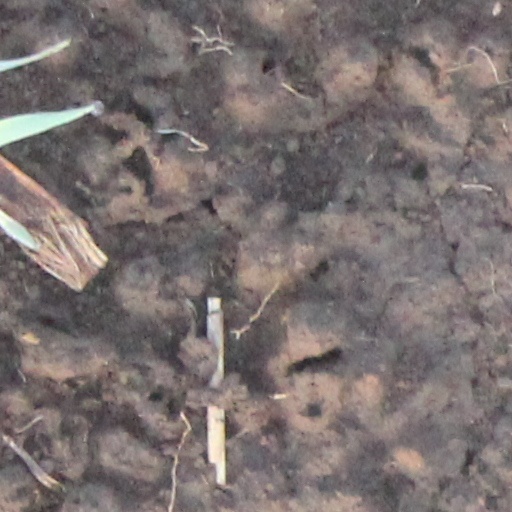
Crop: wheat